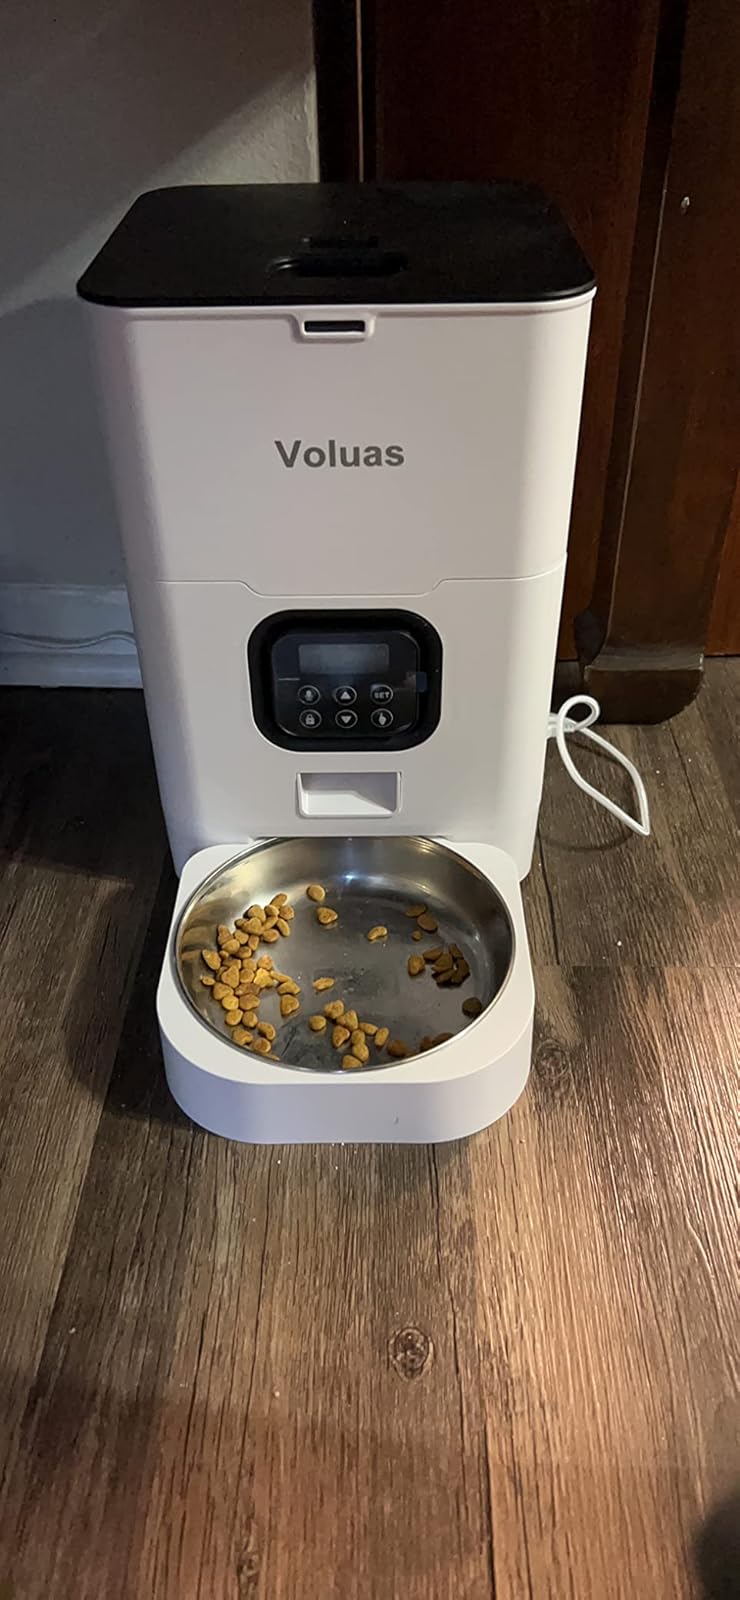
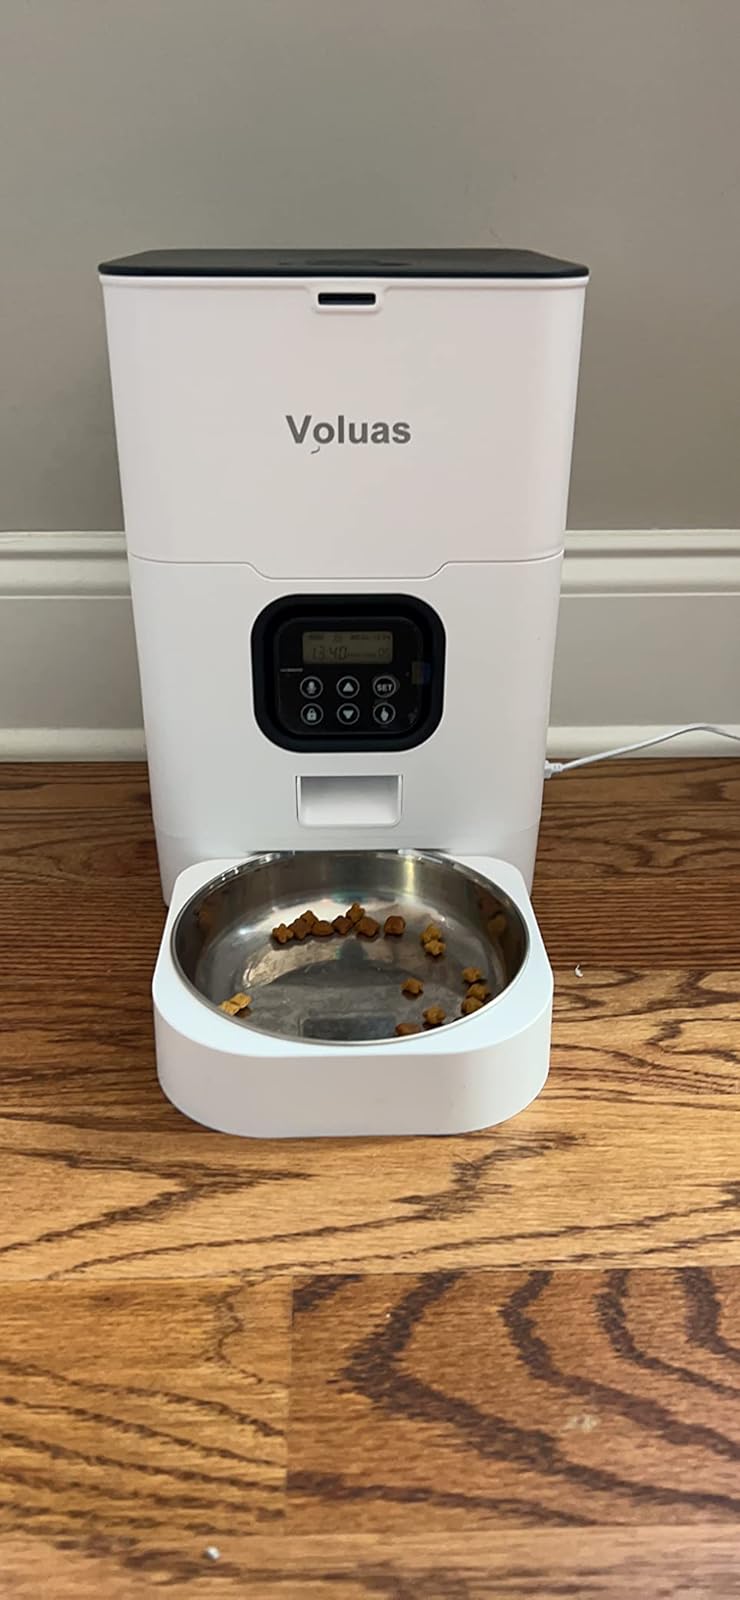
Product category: items_feeder
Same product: yes